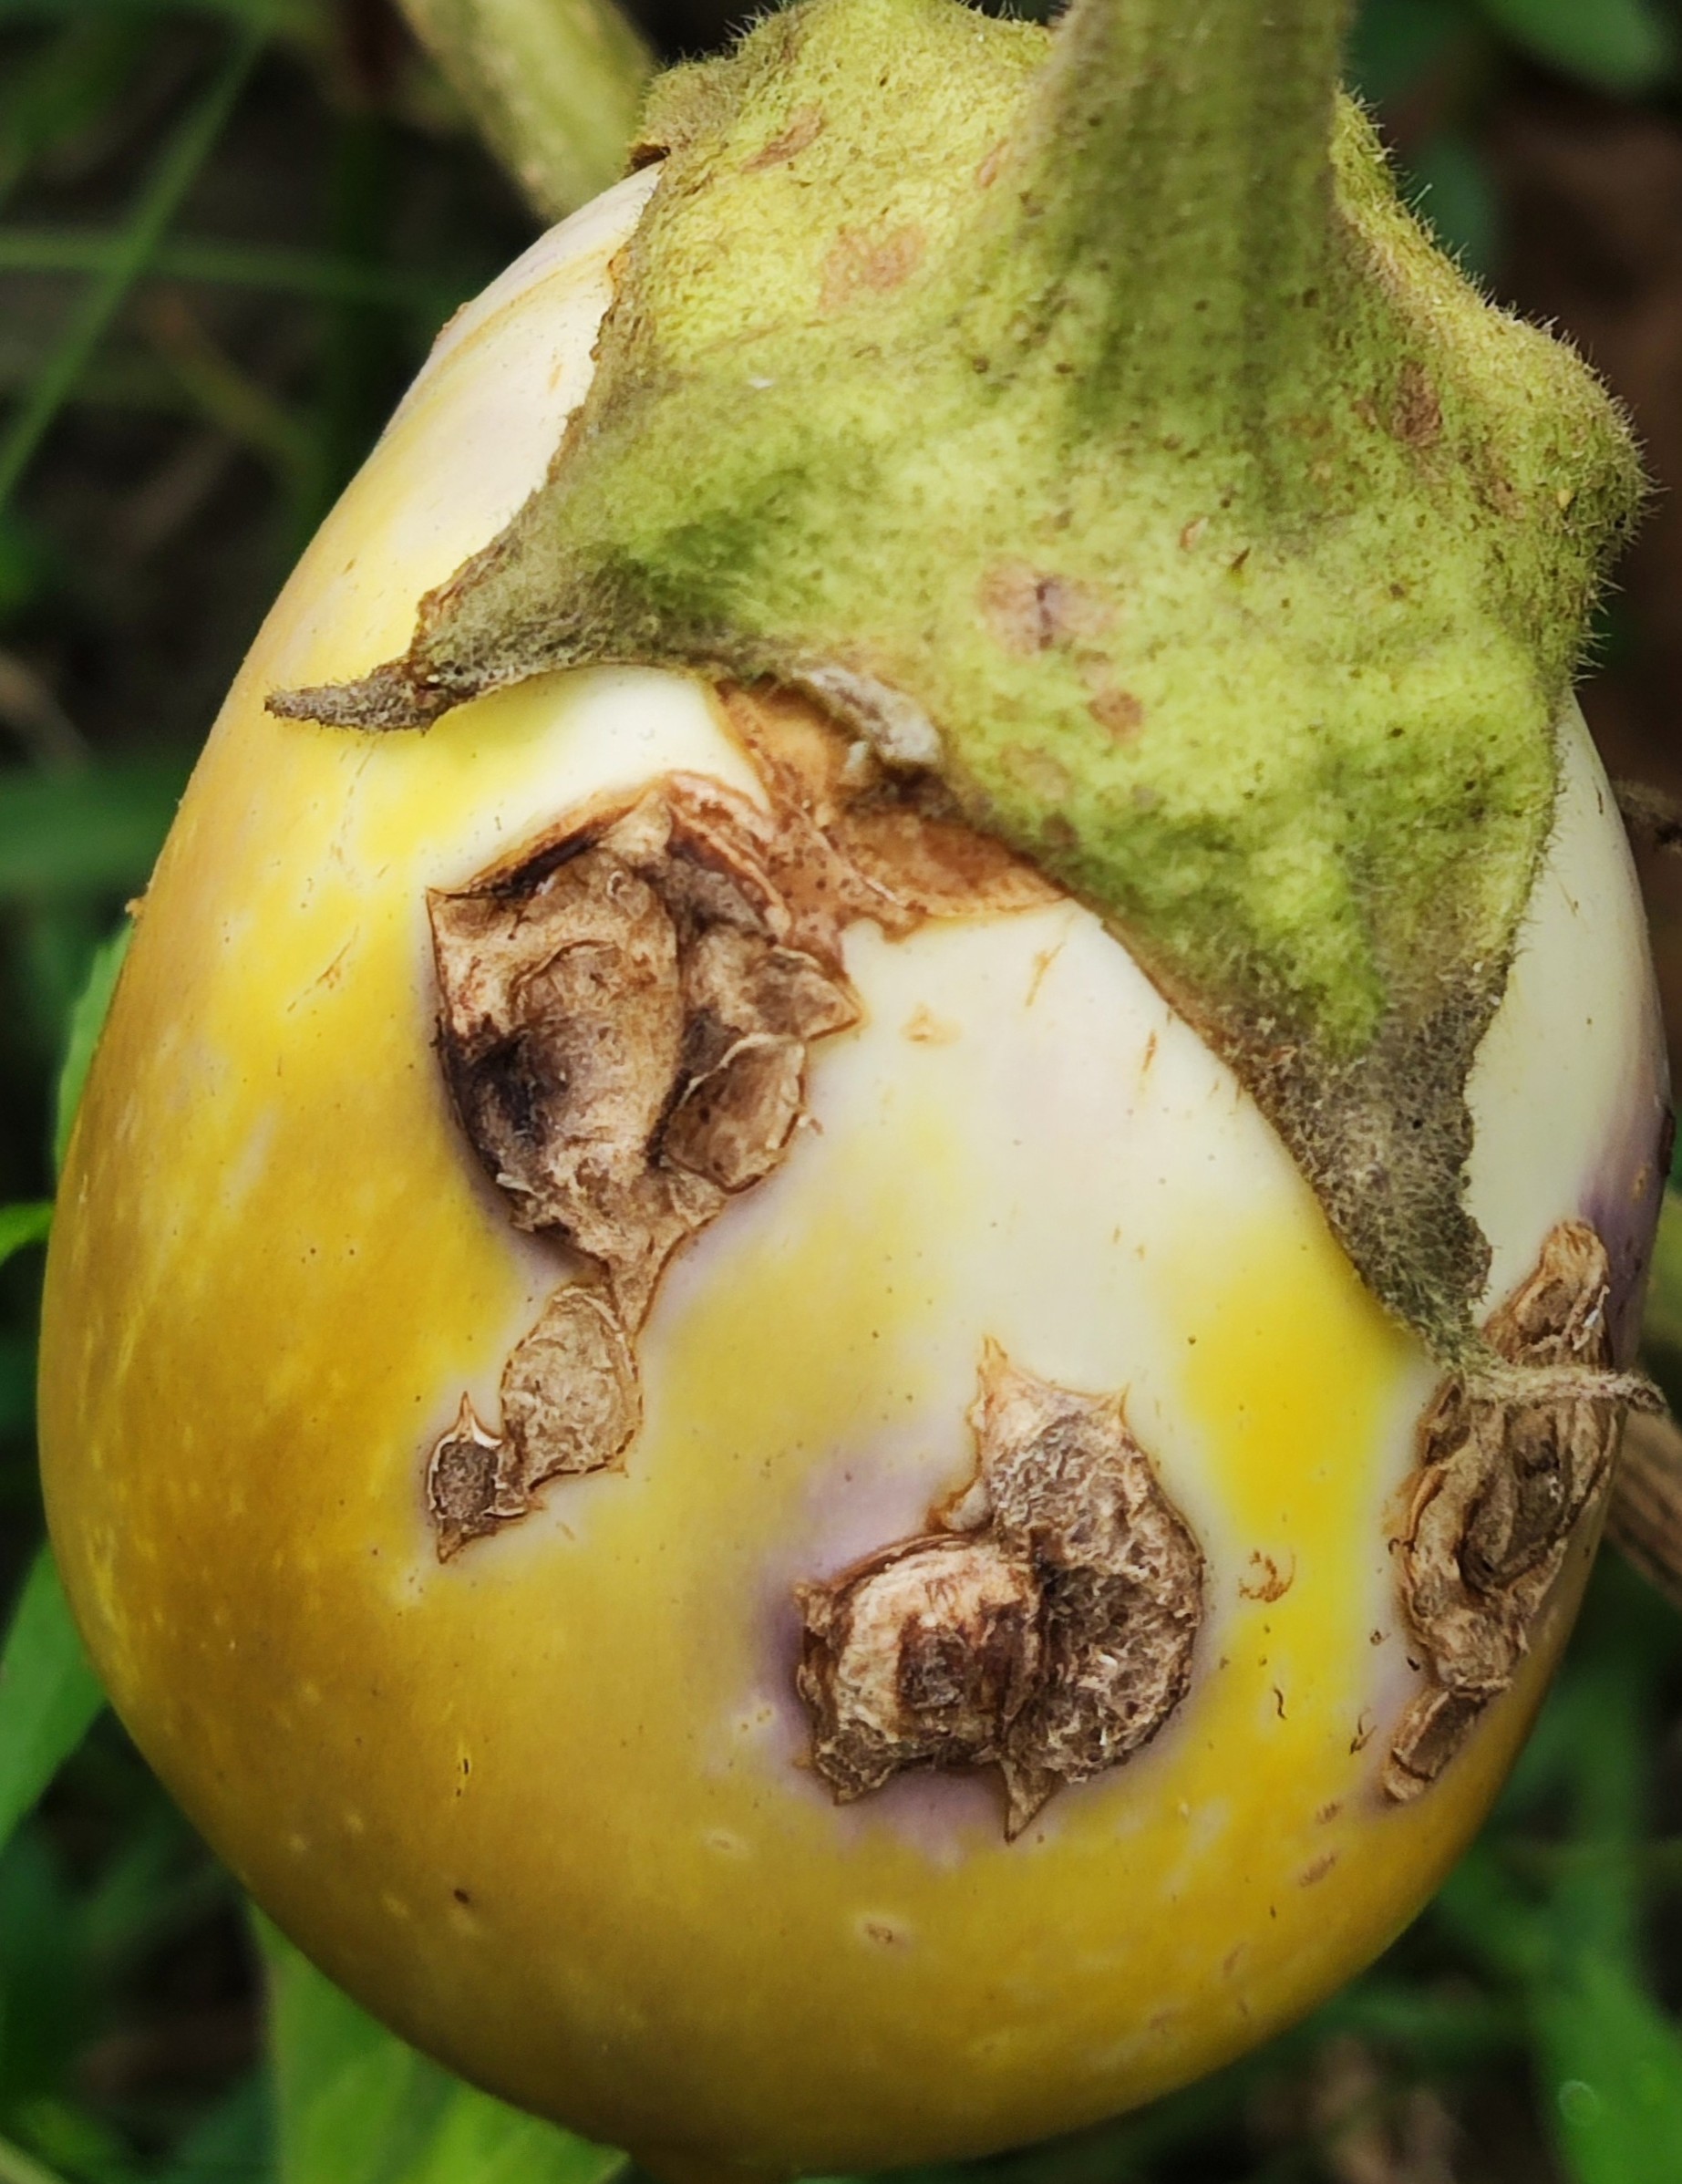
Label: Brinjal Fruit Creaking